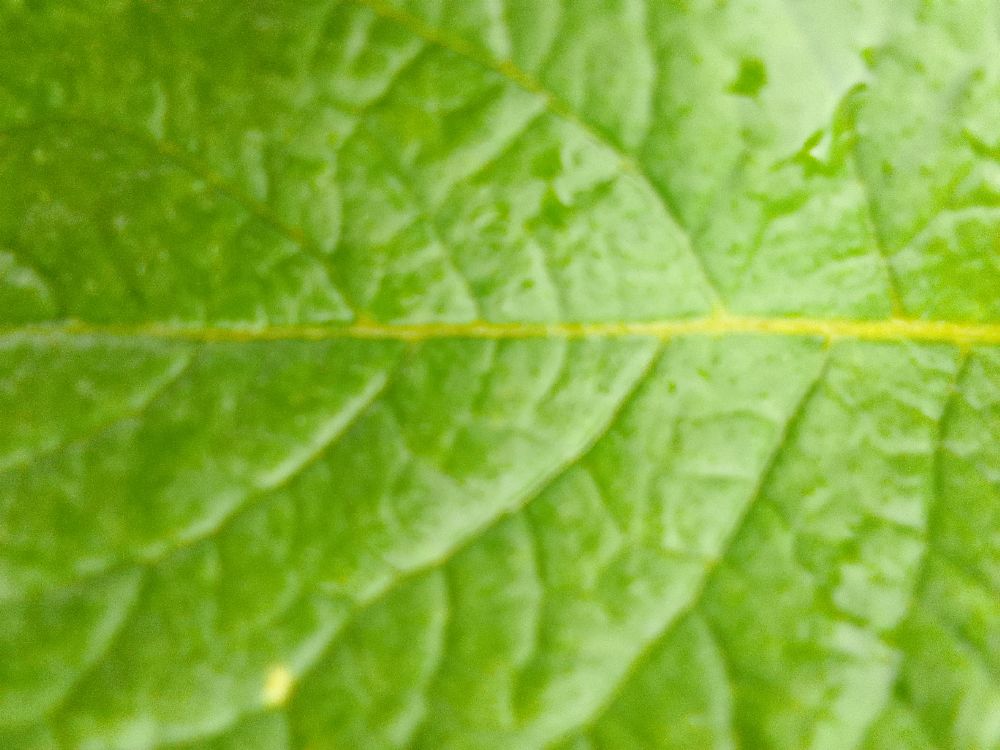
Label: Healthy